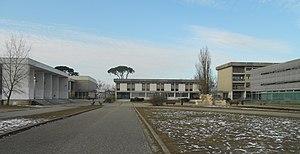
Bâtiments principaux de l'Université Montesquieu Bordeaux IV en février 2012. Lëtzebuergesch: Haaptgebaier vun der Universitéit Montesquieu Bordeaux-IV am Februar 2012.
"L’Université Bordeaux-IV, de nom d’usage «Université Montesquieu Bordeaux IV"", est une université française ayant existé entre 1971 et 2013. Elle fusionne le 1ᵉʳ janvier 2014 avec deux autres universités bordelaises pour former l'université de Bordeaux.